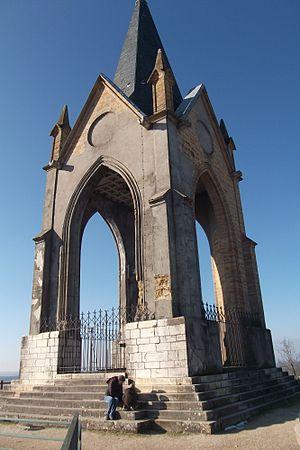
La chapelle Notre-Dame-de-la-Motte de Vesoul
Un oratoire est un lieu consacré à la prière ou petit édifice appelant à la prière, pour invoquer la protection divine. Plus précisément, ce terme désigne une pièce particulière consacrée à la prière personnelle ou, comme édifice indépendant, un petit monument voué au culte d'un saint ou d'une sainte représenté par une statuette ou parfois tout simplement par une simple plaque à son image ou une croix.